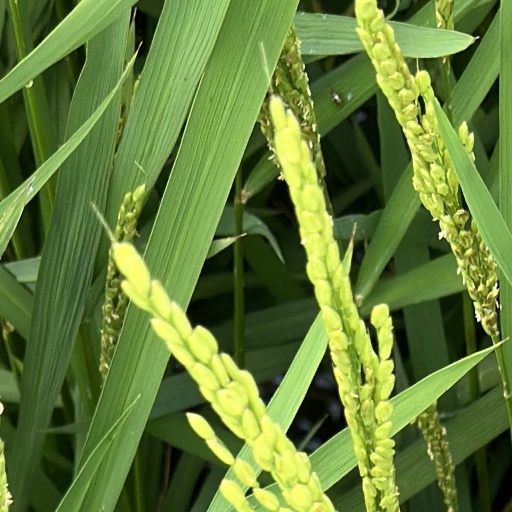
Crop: rice